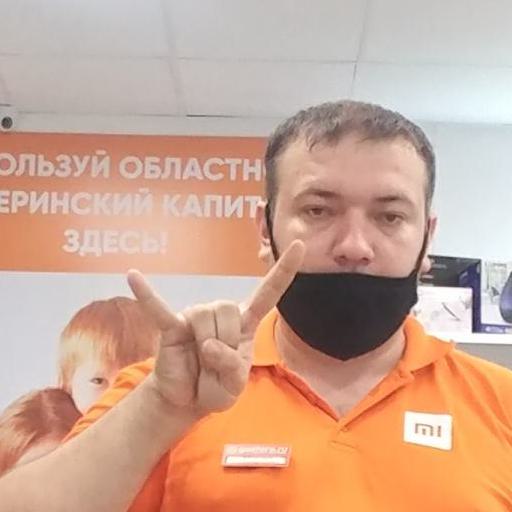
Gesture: rock